Walter Thomas Mills

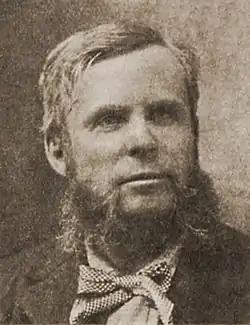
Walter Thomas Mills was a superb orator and an inveterate factional pugilist who played a large role in the socialist movements of the United States and New Zealand.

Mills was initially involved in a series of socialist-themed educational and living schemes of dubious soundness. He organized a so-called People's University in Berrien Springs, Michigan, in the first years of the 20th century, soliciting funds and then exiting the project immediately before its collapse. He repeated this basic plan in Kansas City, Missouri, renting a cavernous building on adjacent to the city's stockyards, furnishing it at great expense, soliciting annual subscriptions to a publication called "The Socialist Teacher," and then quitting the project after just three months.